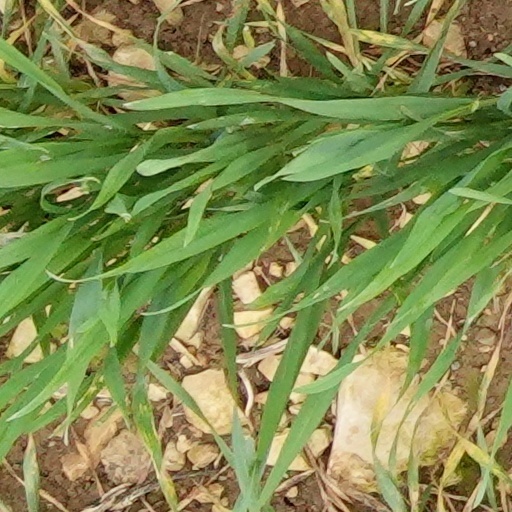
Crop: wheat